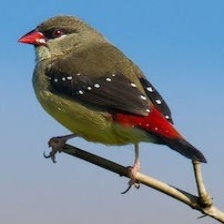
Species: AVADAVAT
Scientific name: AMANDAVA AMANDAVA